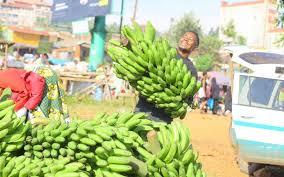
Hapa naona migomba ya ndizi mingi pia naeza kuona mtu mwanaume amebeba mgomba mmoja nadhani anataka kuiweka kwenye hilo gari limeegeshwa kando na milango yake yakafunguliwa , huenda amezinunua hizi ndizi na anataka kusafirisha mahali pengine.